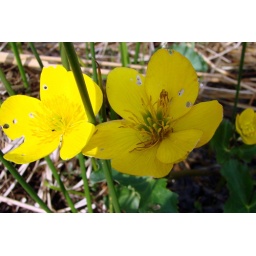
Lus buidhe Bealltainn, meaning yellow (buidhe) plant (lus) of Beltane (May Day)Marsh Marigold in English